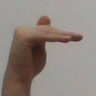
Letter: khaa